Sodium-ion battery

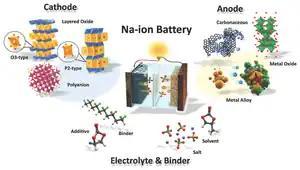
Illustration of the various electrode structures in sodium-ion batteries

SIBs received academic and commercial interest in the 2010s and early 2020s, largely due to lithium's high cost, uneven geographic distribution, and environmentally-damaging extraction process. Unlike lithium, sodium is abundant, particularly in saltwater. Further, cobalt, copper, and nickel are not required for many types of sodium-ion batteries, and abundant iron-based materials (such as with the Fe3+/Fe4+ redox pair) work well in Na+ batteries. This is because the ionic radius of Na (116 pm) is substantially larger than that of Fe and Fe (69–92 pm depending on the spin state), whereas the ionic radius of Li is similar (90 pm). Similar ionic radii of lithium and iron allow them to mix in the cathode during battery cycling, costing cyclable charge. A downside of the larger ionic radius of Na is slower intercalation kinetics.